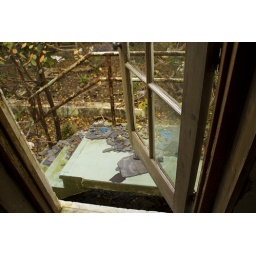
A home for boys in the Gentilly neighborhood, abandoned since Hurricane Katrina devastated it in 2005. New Orleans, LA